Crazy Love (Shameless)

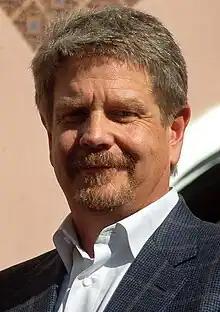
The episode was written by John Wells.

The episode was written by series developer John Wells and directed by Anthony Hemingway. It was Wells' tenth writing credit, and Hemingway's fifth directing credit.